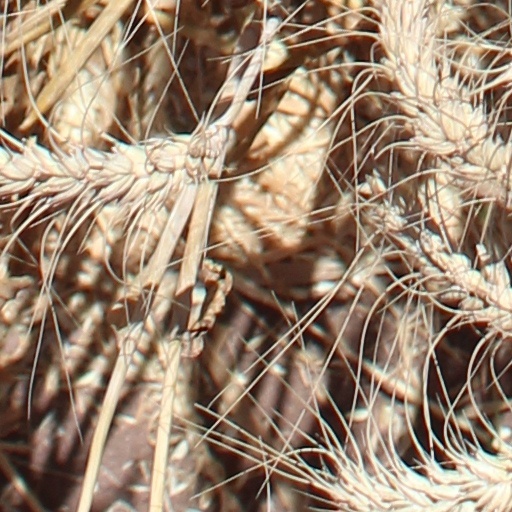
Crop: wheat